Ny-Ålesund Airport, Hamnerabben

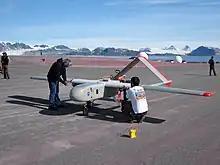
Scientific test flight

Following the 1962 mining accident and the subsequent Kings Bay Affair, Ny-Ålesund was transformed from a mining town to a research outpost. The need for an airport to support commercial activity in Ny-Ålesund arose in 1965 with the construction of Kongsfjord Telemetry Station. The Royal Norwegian Council for Scientific and Industrial Research needed to have an aviation connection with Longyearbyen to send magnetic tapes with the downloaded data to Germany. A road was built from the settlement to Hamnerabben, the site of the telemetry station. The top of the hill was sufficiently flat that a runway could be constructed. It was built by giving a long straight section of the road a width of . Waste oil was poured on the gravel to bind it. A smaller road was built to the north of the runway to allow road transport while the runway was in use.